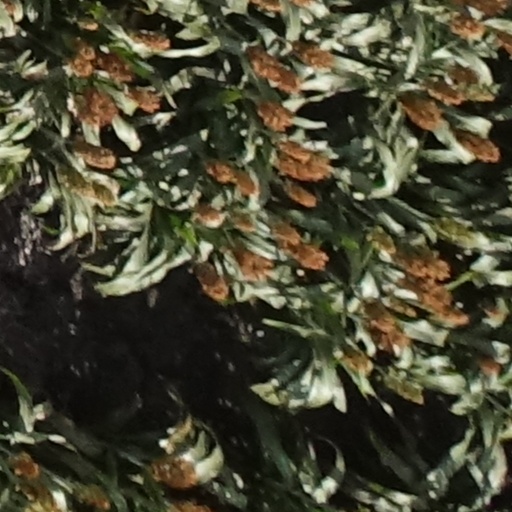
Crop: sorghum